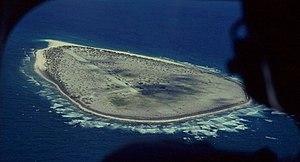
Vue aérienne de Tromelin, océan Indien.
Un atoll surélevé ou atoll exondé est un type d'atoll ou d'île corallienne dont tout ou partie de la partie terrestre est composée d'un ancien récif corallien qui s'est retrouvé émergé. Le terme de makatea désigne un type d'atoll surélevé comportant en son centre les restes de l'ancienne île volcanique. Ce terme sert aussi à désigner spécifiquement les escarpements d'origine corallienne rencontrés dans tous les types d'atolls surélevés.
L'île Tromelin est une île française de l'océan Indien appartenant au district des îles Éparses de l'océan Indien, rattaché aux Terres australes et antarctiques françaises. L'île est revendiquée par Maurice. Soucieux de préserver leurs relations politiques, culturelles et économiques, la France et Maurice entérinent un accord de cogestion de Tromelin le 7 juin 2010 à Port-Louis, qui est toutefois toujours en attente de ratification.
L'Utile est une flûte, navire de commerce devenu opportunément navire négrier de la Compagnie française des Indes orientales, qui fit naufrage dans la nuit du 31 juillet au 1ᵉʳ août 1761 à l'île de Sables, dans l'océan Indien, alors qu'elle transportait des captifs de Madagascar à l'Île de France, en réalité vers l'île Rodrigues, pour les réduire en esclavage.
L’aérodrome de Tromelin est une piste aérienne située sur l'île Tromelin.